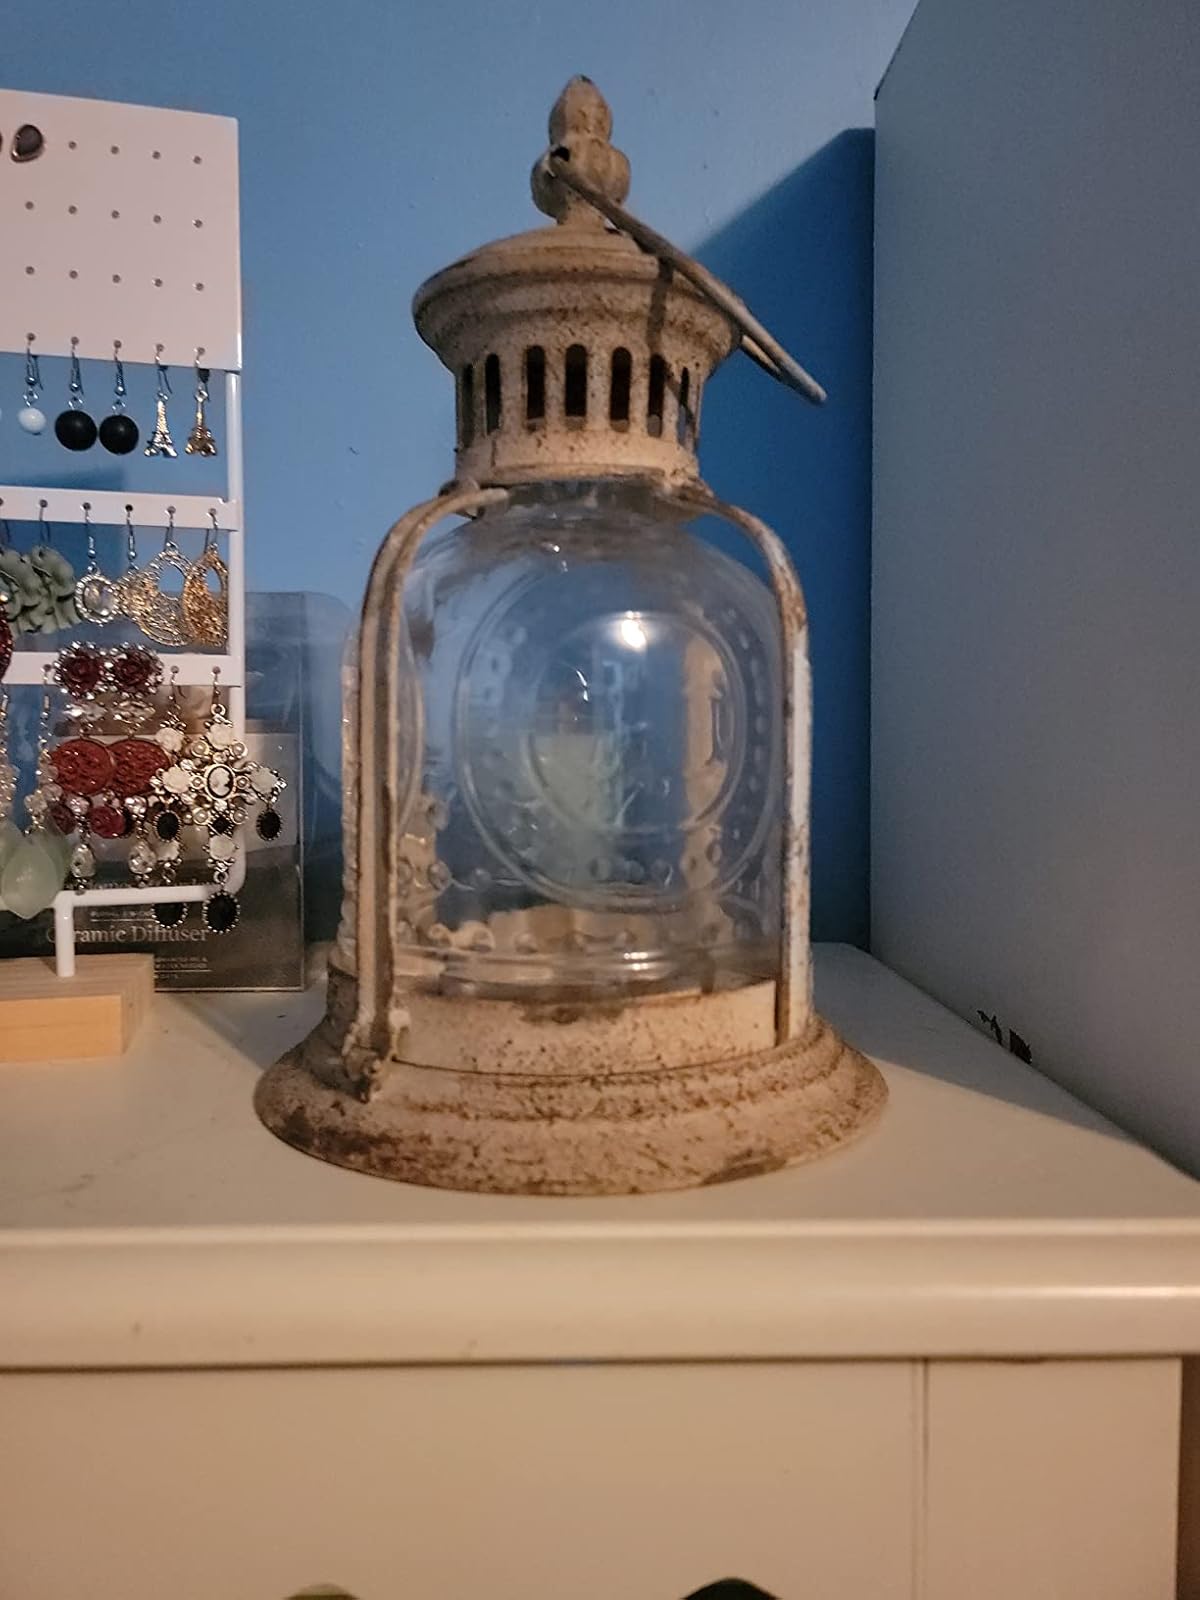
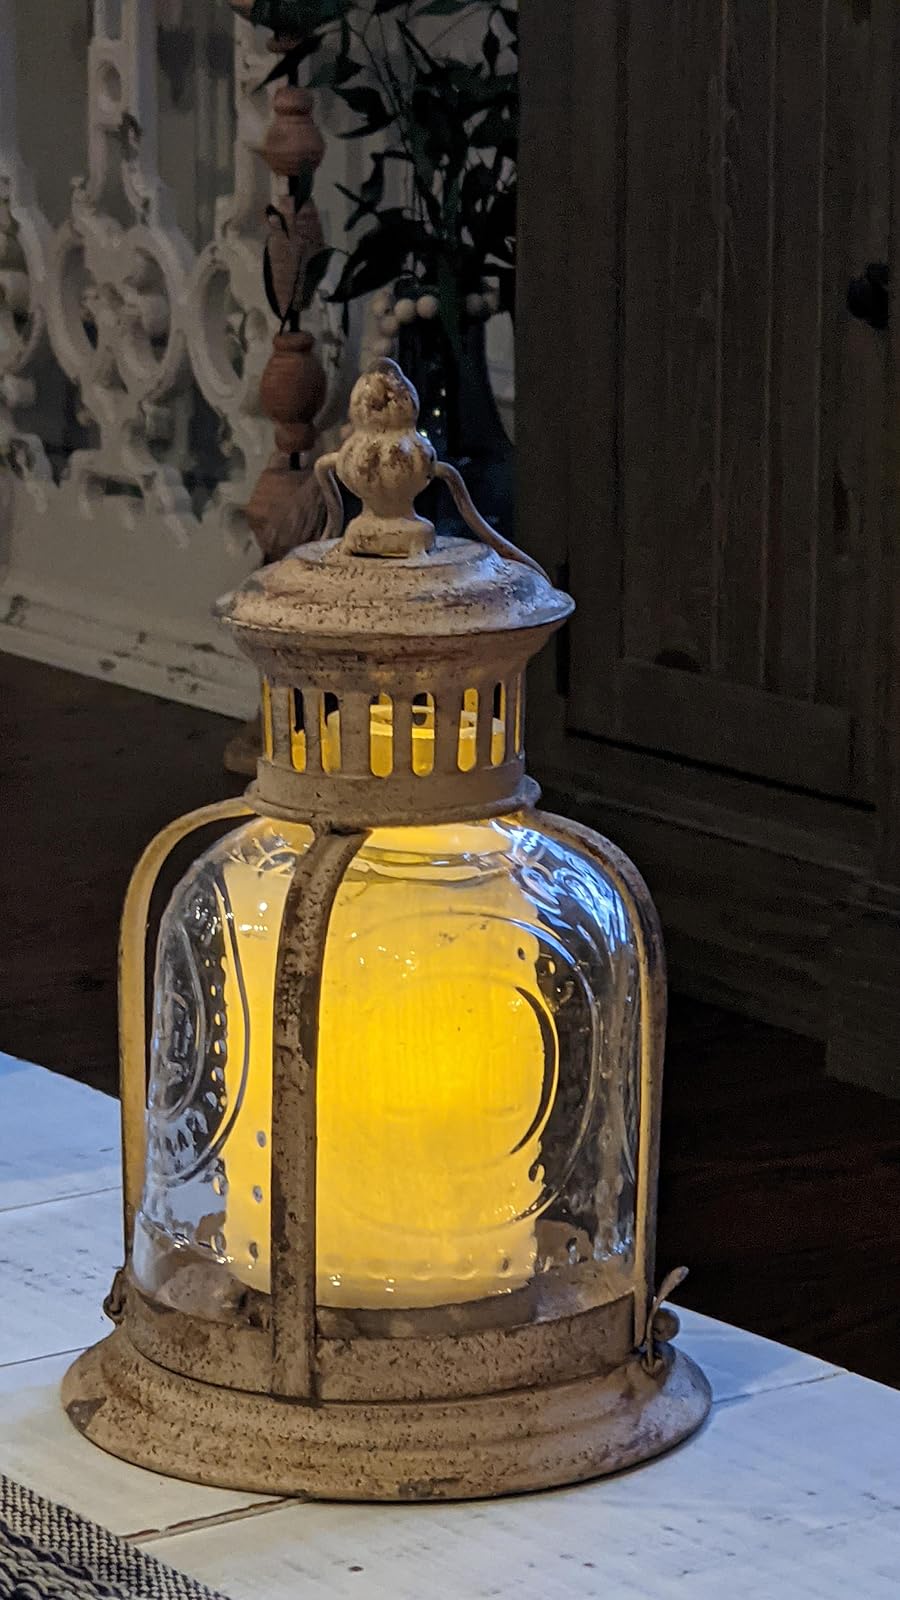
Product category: lantern
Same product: yes